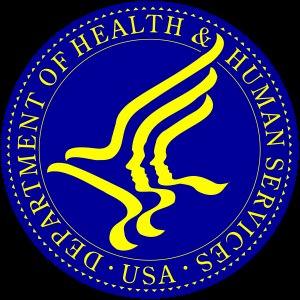
Le gouvernement fédéral des États-Unis comprend la branche exécutive, la branche législative et la branche judiciaire. Chacune de ces branches comprend des agences fédérales.